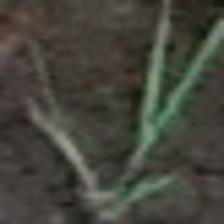
Label: single